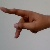
The image shows a hand gesture representing the letter 'P' in Indian Sign Language.